Rohingya genocide

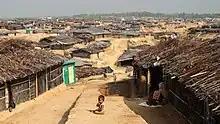
Kutupalong refugee camp in Bangladesh in March 2017

According to the "Mission report of OHCHR" (released on 11 October 2017 by the United Nations Office of the High Commissioner for Human Rights), the Burmese military began a "systematic" process of driving hundreds of thousands of Rohingya from Myanmar in early August 2017. The report noted that "prior to the incidents and crackdown of 25 August, a strategy was pursued to":